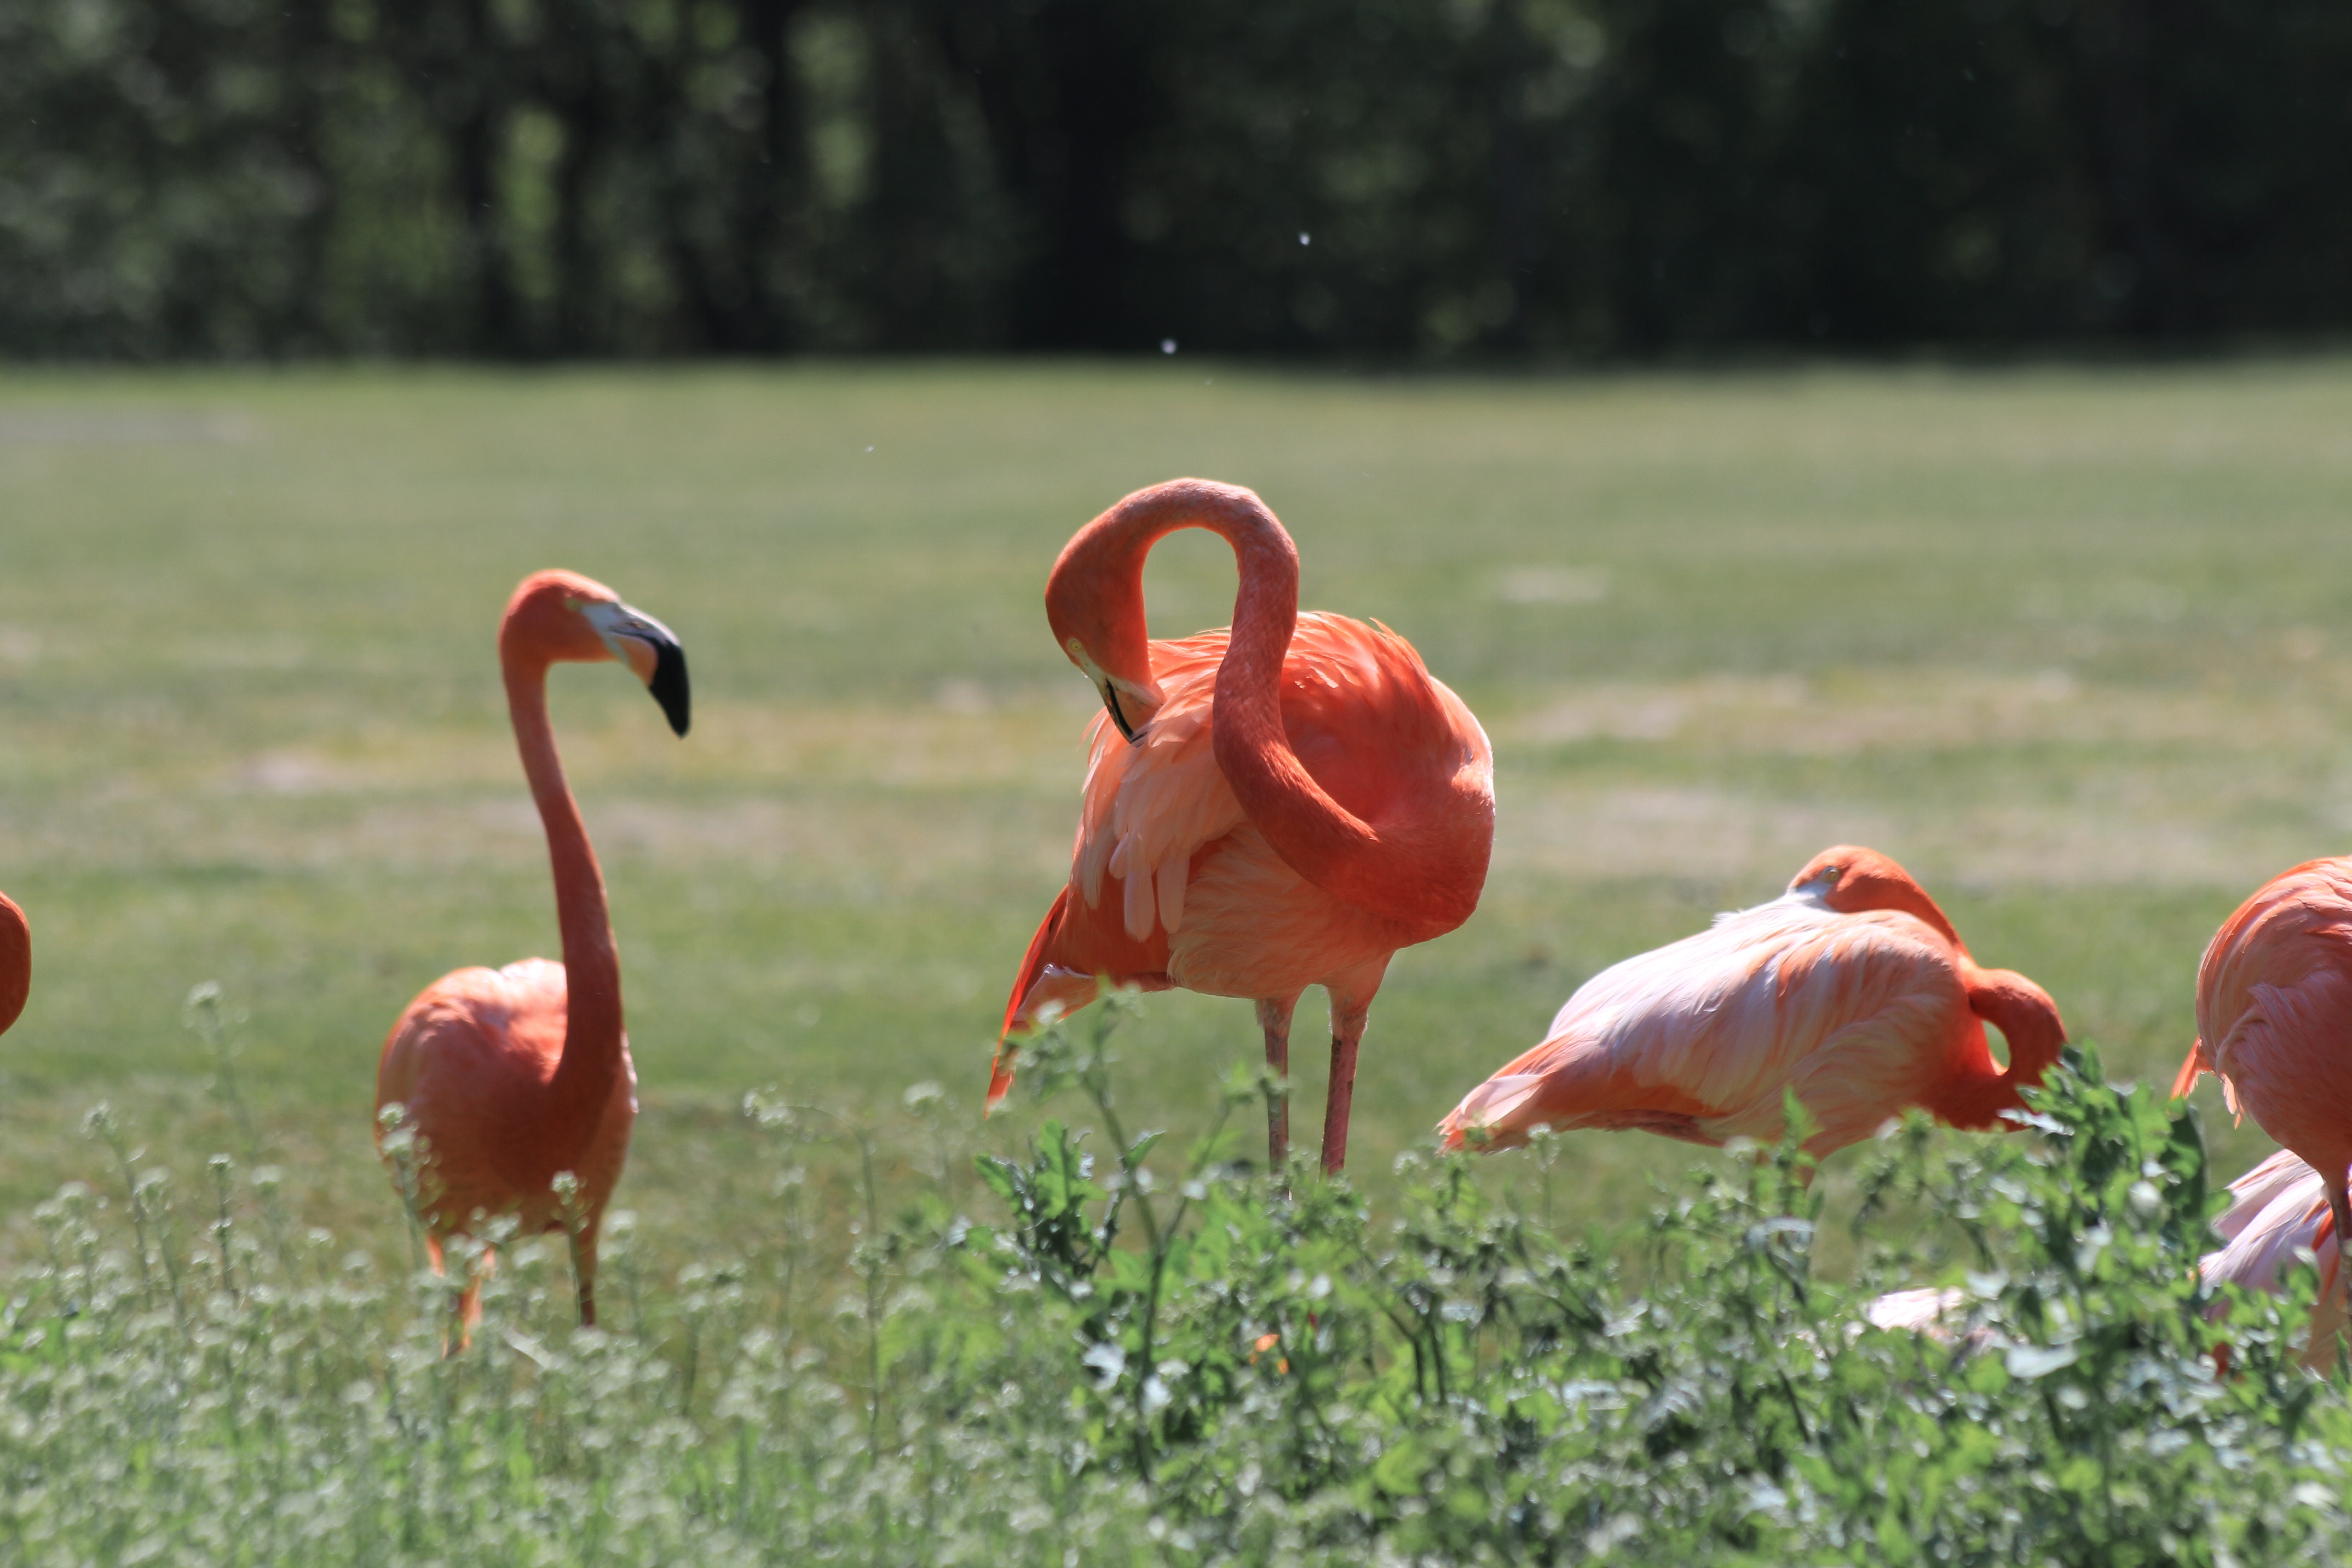
bird, wildlife, zoo, beak, pink, fauna, birds, flamingo, vertebrate, water bird